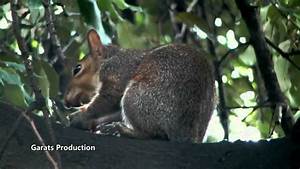
Label: squirrel